General Lew Wallace Study

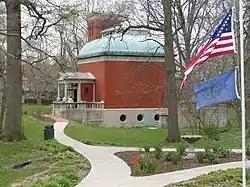
Gen. Lew Wallace Study

The General Lew Wallace Study & Museum, formerly known as the Ben-Hur Museum, is located in Crawfordsville, Indiana. It was declared a National Historic Landmark in 1976, and in 2008 was awarded a National Medal from the federal Institute of Museum and Library Services. It is located in the Elston Grove Historic District. The museum is associated with the life of Lew Wallace and his 1880 novel "". The study, designed by Wallace, and accompanying carriage house are the only structures pertaining to Lew Wallace that have retained historical integrity. Both of these buildings now make up the museum and exhibit many of the artifacts that Wallace used during his lifetime, as well as many objects pertaining to his literary legacy. Guided tours of the study are available for a small admission fee; the Carriage House Interpretive Center and grounds are open to the public free of charge.